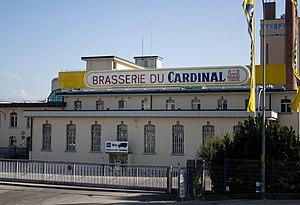
Brasserie du Cardinal à Fribourg
Le Musée de la bière Cardinal est un musée situé à Fribourg, en Suisse. Installé dans les anciennes caves de garde de la brasserie Cardinal, le musée retrace l'histoire de la bière en général et de la marque de bière Cardinal en particulier.
Cardinal était une brasserie suisse située à Fribourg de 1788 à 2012. La marque Cardinal appartient à Feldschlösschen Boissons SA, une filiale du groupe Carlsberg.